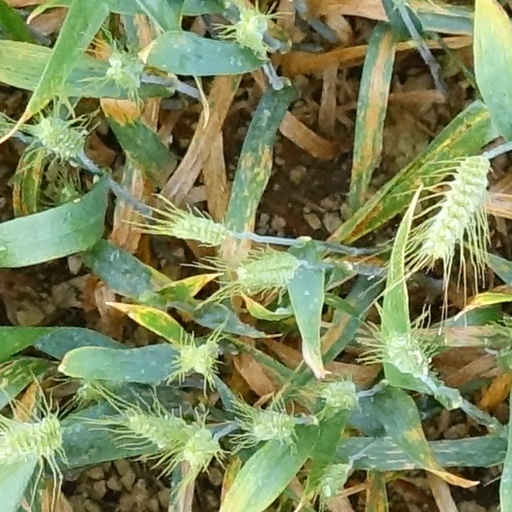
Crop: wheat